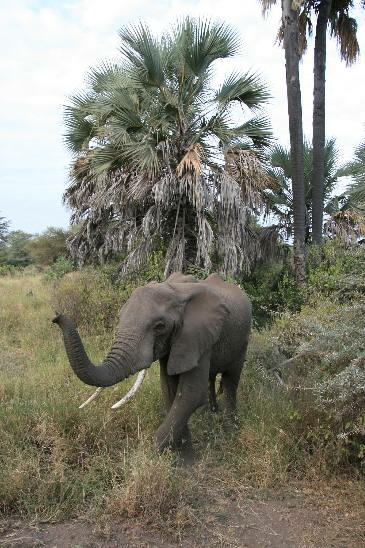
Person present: No